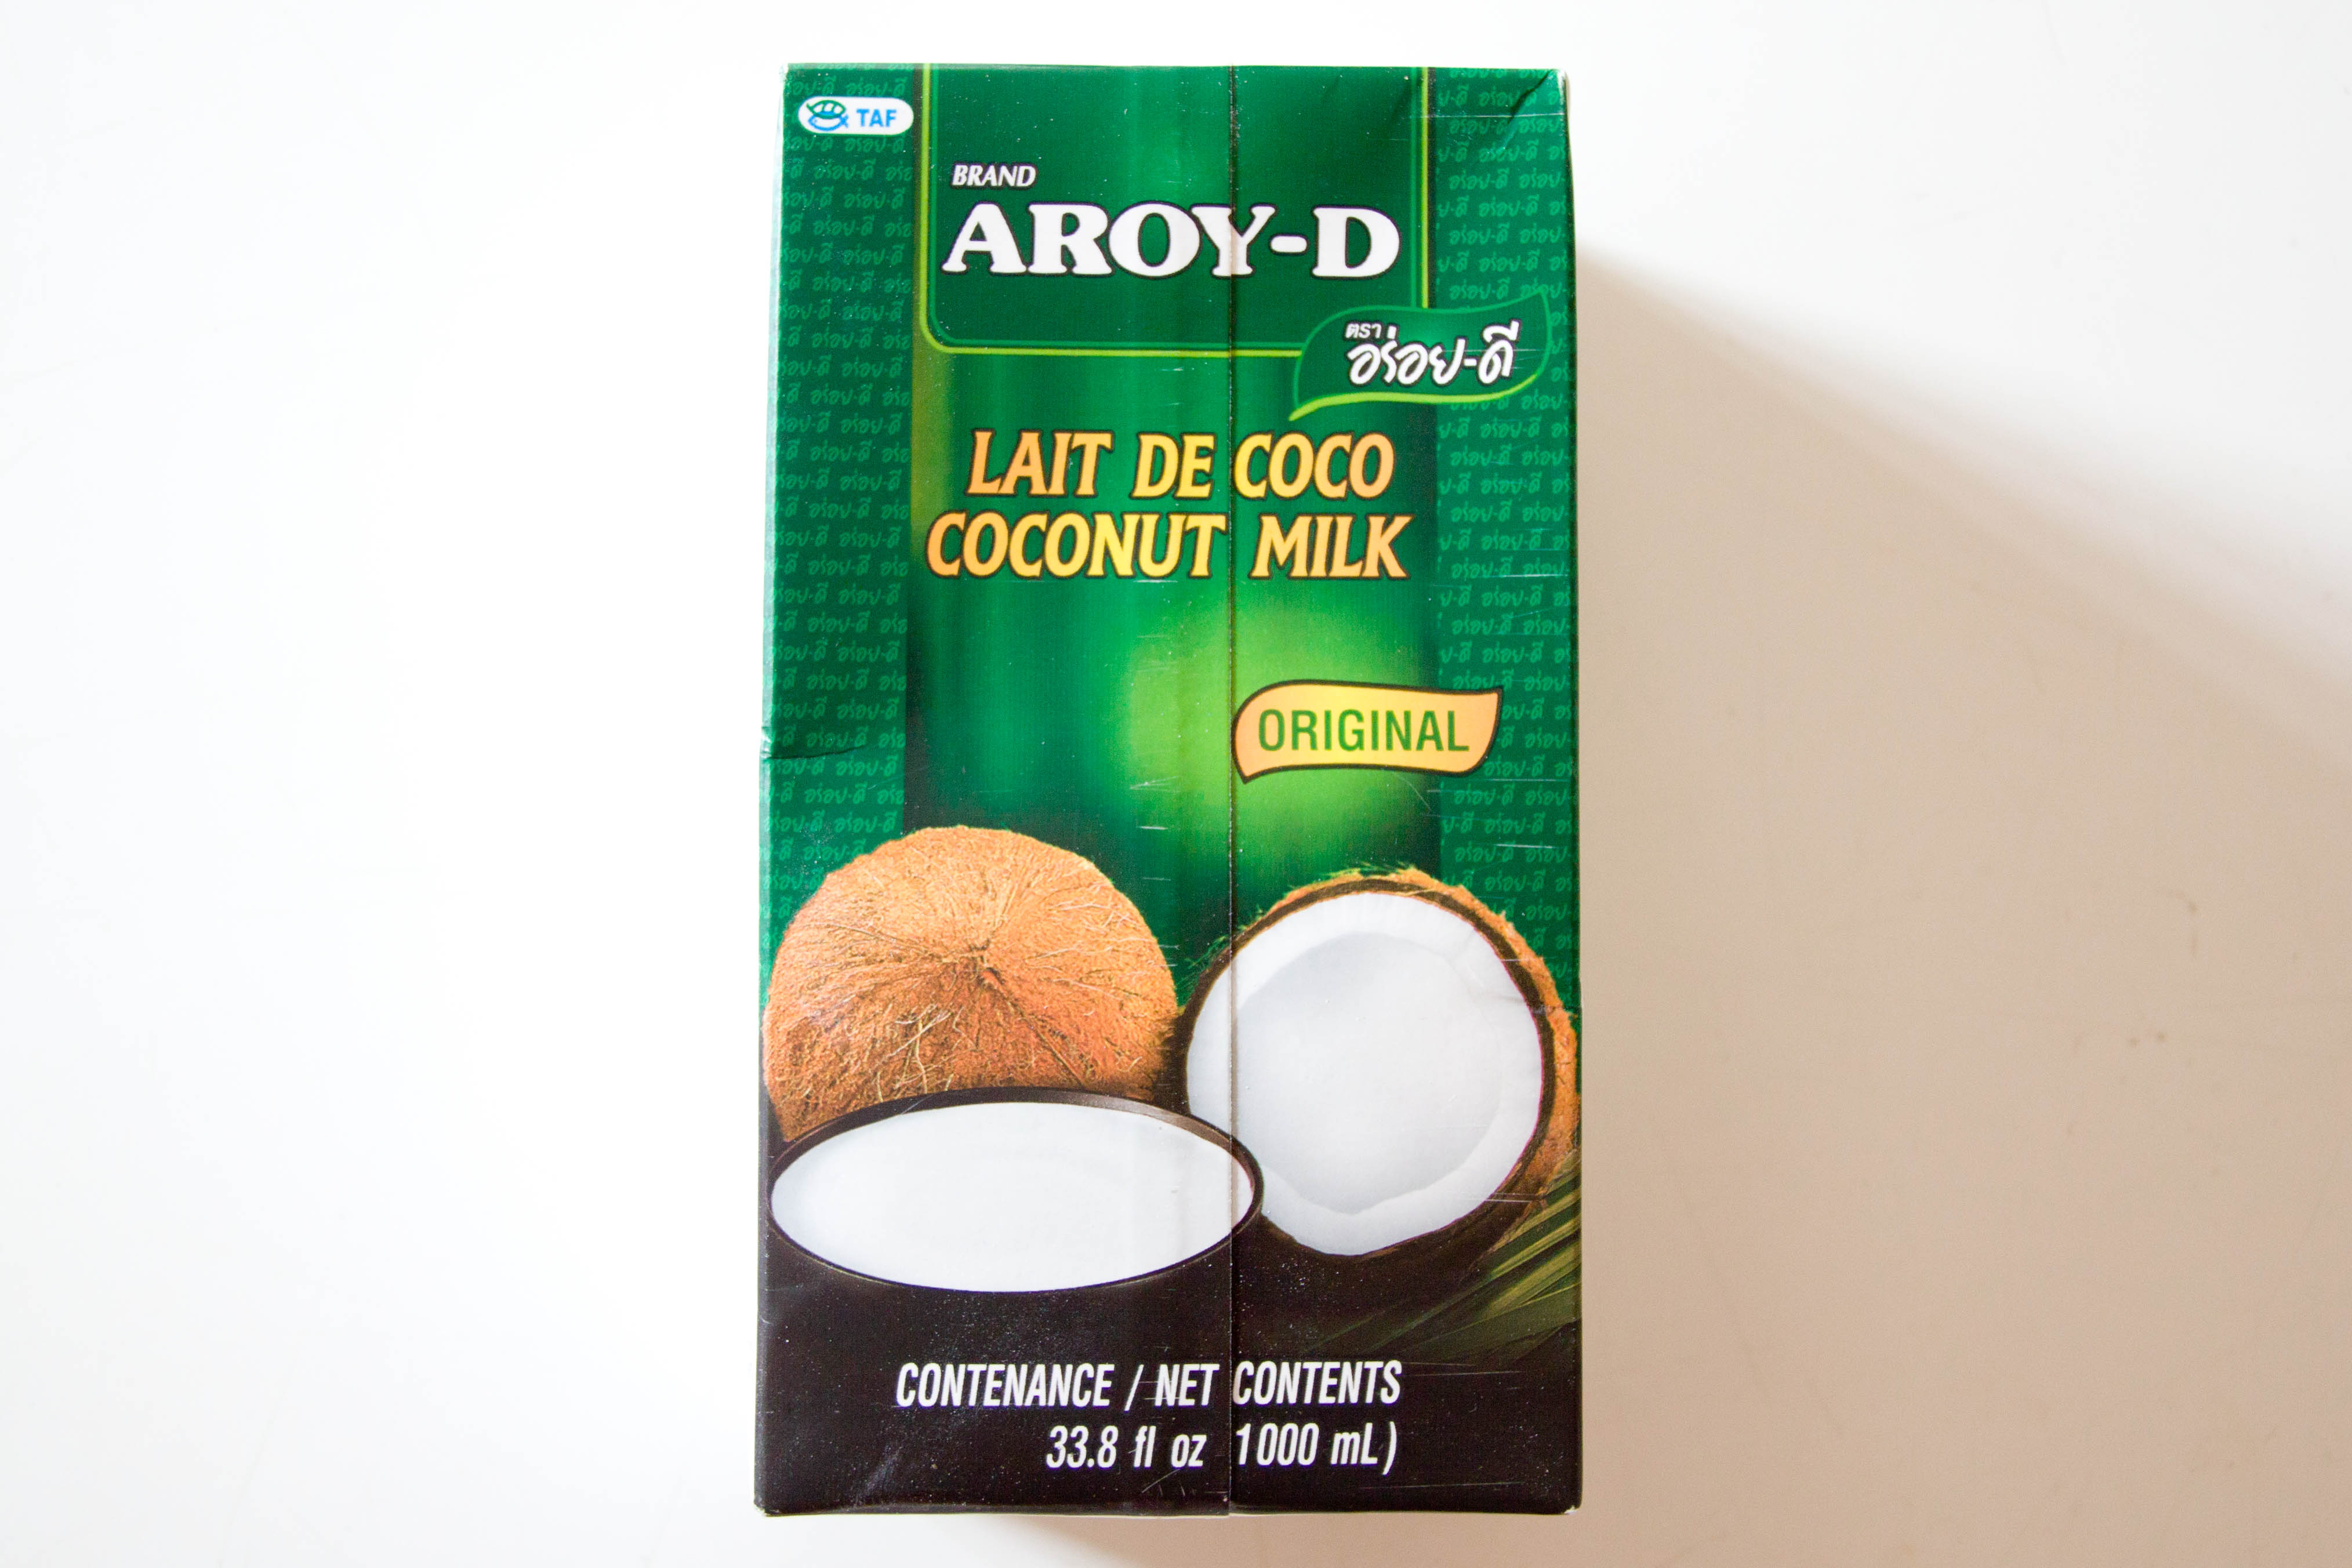
Waste category: cardboard